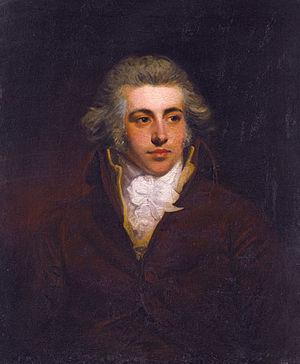
Lord Henry FitzGerald PC est le quatrième fils de James FitzGerald et d'Emily Lennox.